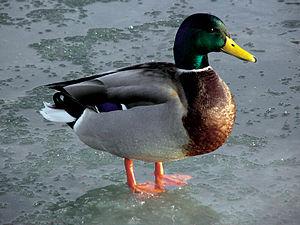
Un palmipède est un oiseau aux pieds palmés, le plus généralement ce terme désigne les cygnes, oies et canards. Ce terme est attesté dans Nature des oyseaux de Pierre Belon, classification parue en 1555. Il a été repris par la classification de Sharpe, à la fin du XIXᵉ siècle.